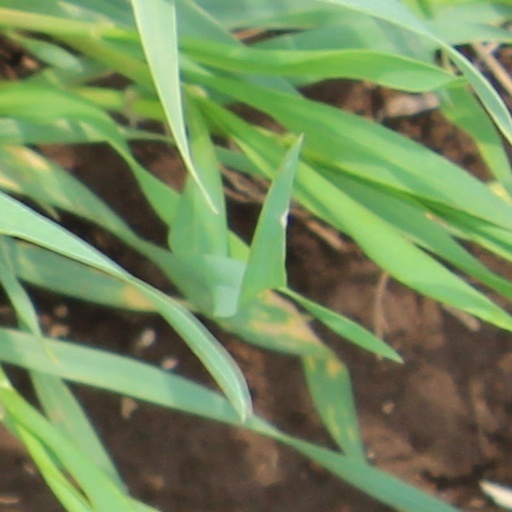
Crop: wheat